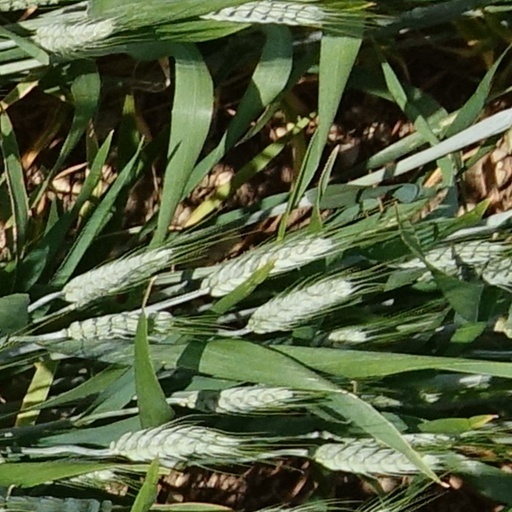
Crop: wheat